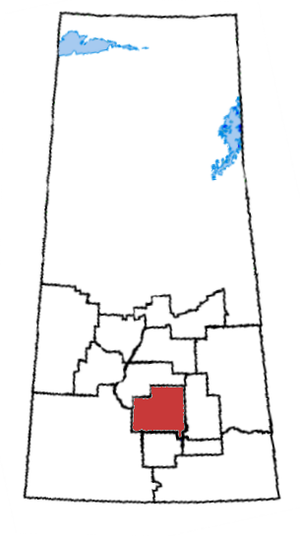
Regina—Lumsden—Lake Centre est une ancienne circonscription électorale fédérale canadienne dans la province de la Saskatchewan. Elle comprenait la portion nord-ouest de la ville de Regina ainsi qu'une région rurale au nord-ouest de la ville.